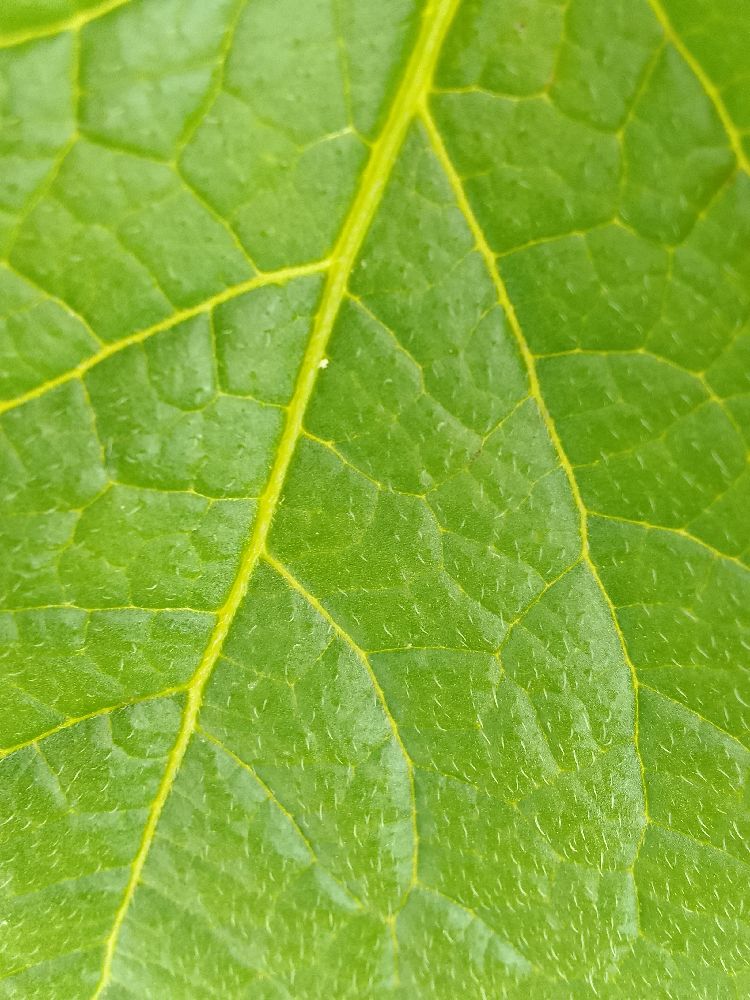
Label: Healthy